Mercedes-Benz C-Class (W205)

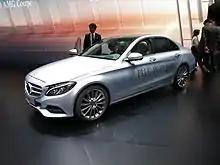
C 350 e Plug-in Hybrid

A plug-in hybrid version was introduced at the January 2015 North American International Auto Show, available in both Saloon and Estate variants. The C 350e plug-in hybrid is powered by a four-cylinder gasoline engine, in conjunction with a 60 kW electric motor, delivering a total system output of and torque of . The motor is powered by 6.2 kWh lithium-ion battery delivering an all-electric range of , emissions of 48 g/km and a fuel consumption of under the New European Driving Cycle (NEDC). The C 350e has a haptic accelerator pedal.